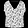
Label: Shirt